Subramaniya Swamy Temple, Thiruparankundram

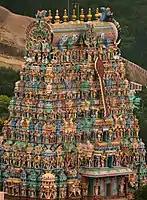
Top View

The Sangam-era work Tirumurukāṟṟuppaṭai is a revered devotional poem that mentions six shrines dedicated to Lord Murugan, with the first being Thiruparankundram. This poem holds immense significance, not only for devotees of Murugan, for whom it is regarded as the most ancient and foundational text, but also for all Saivites. The Tamil Saiva saint (Nayanmar) Thirugnana Sambandar is believed to have visited this temple.